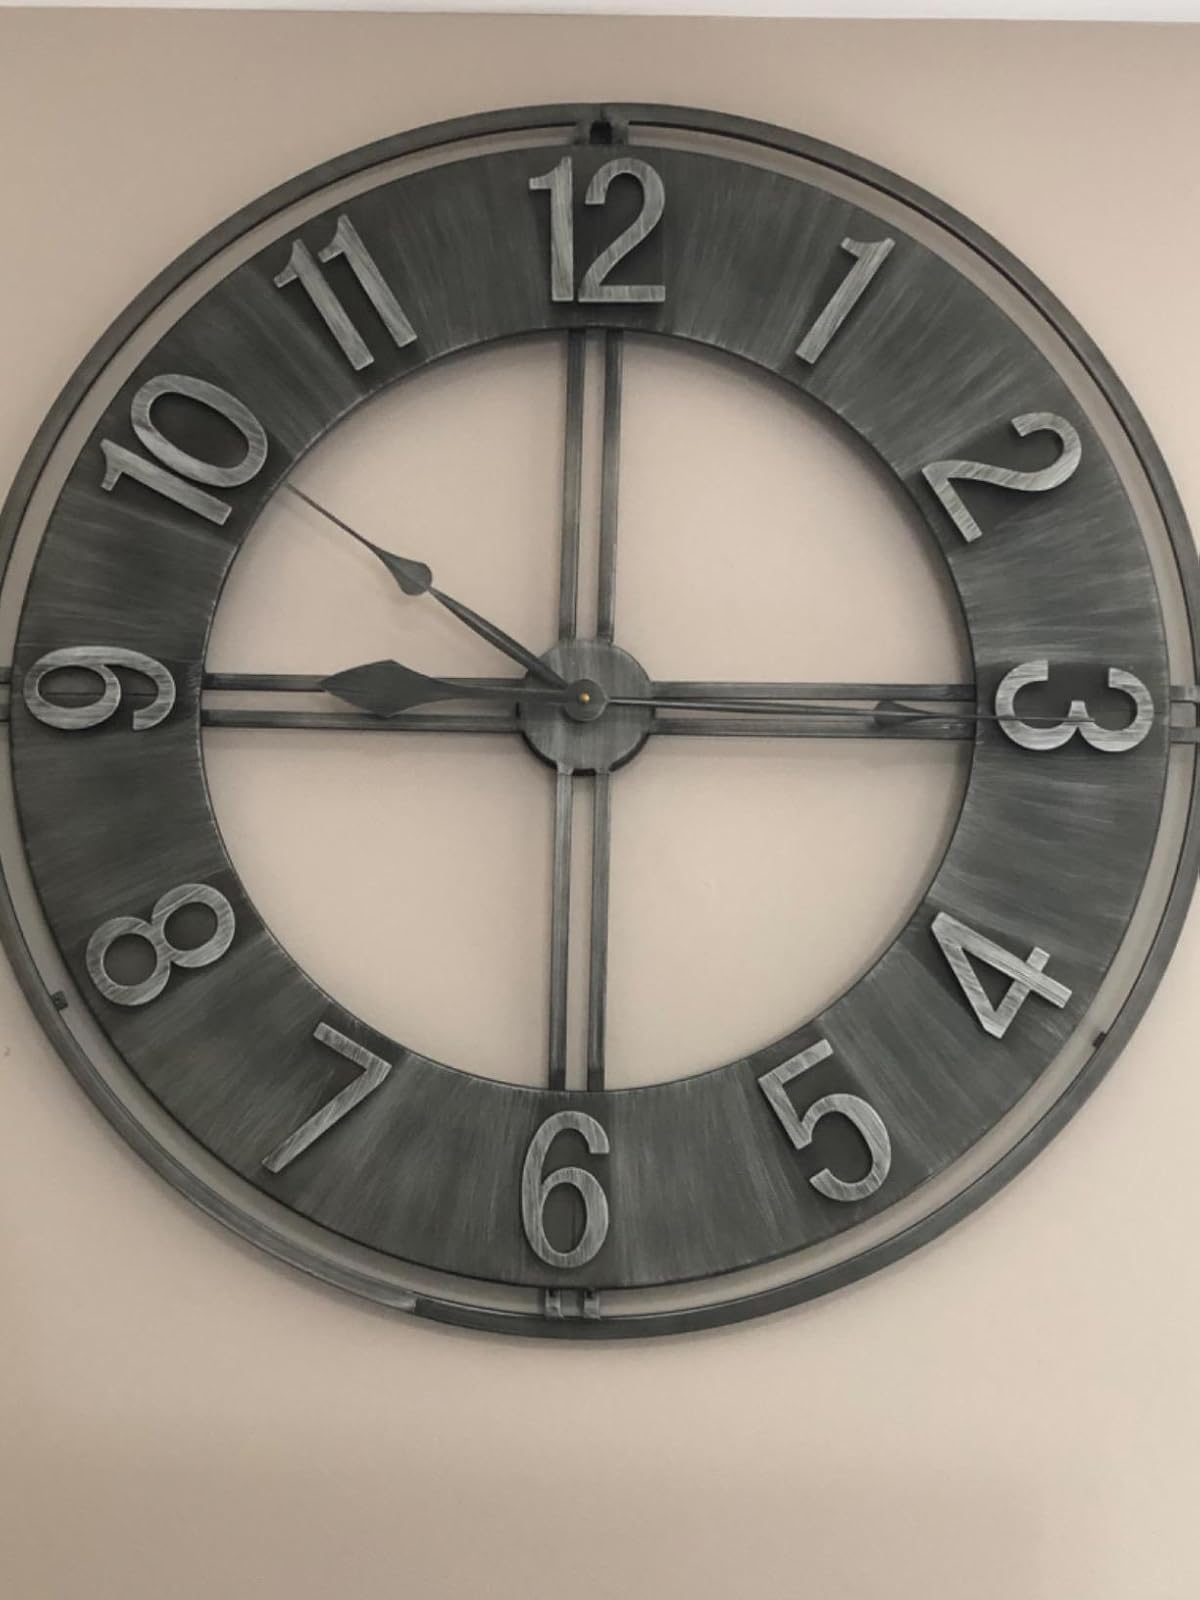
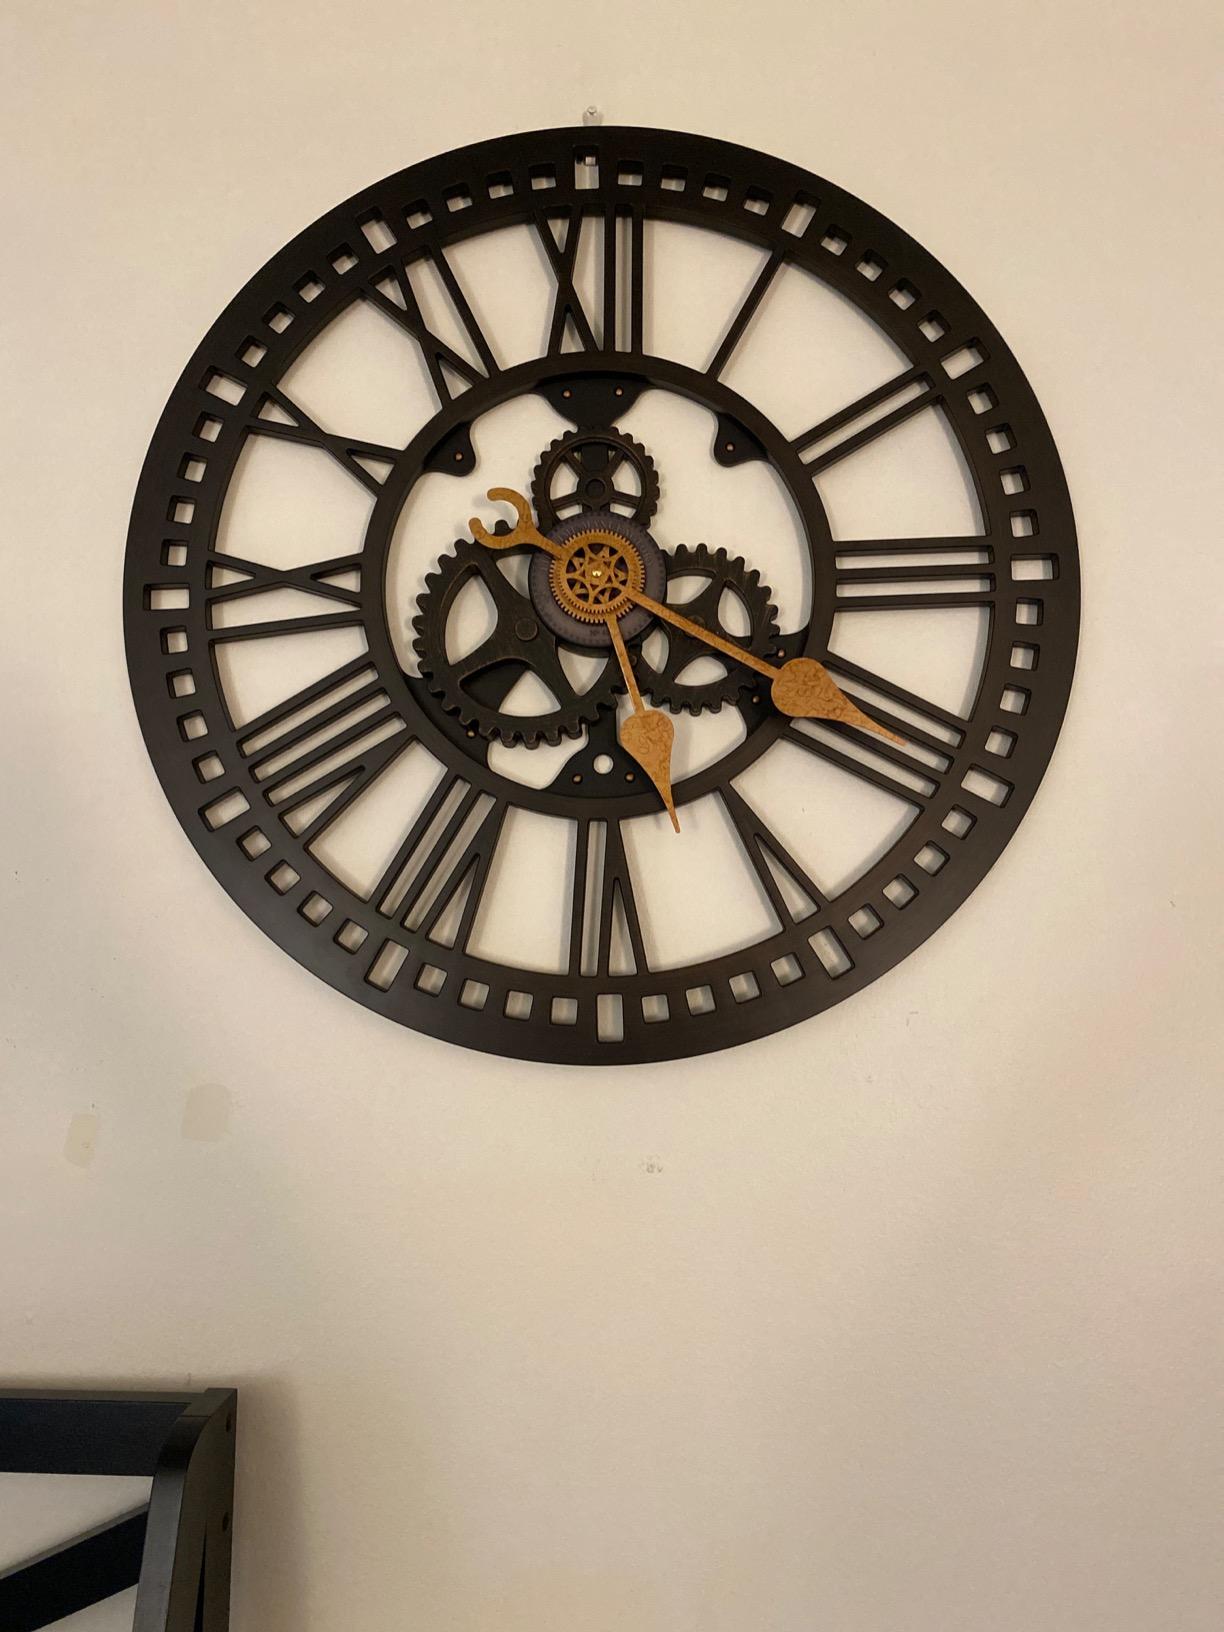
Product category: clock
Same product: no